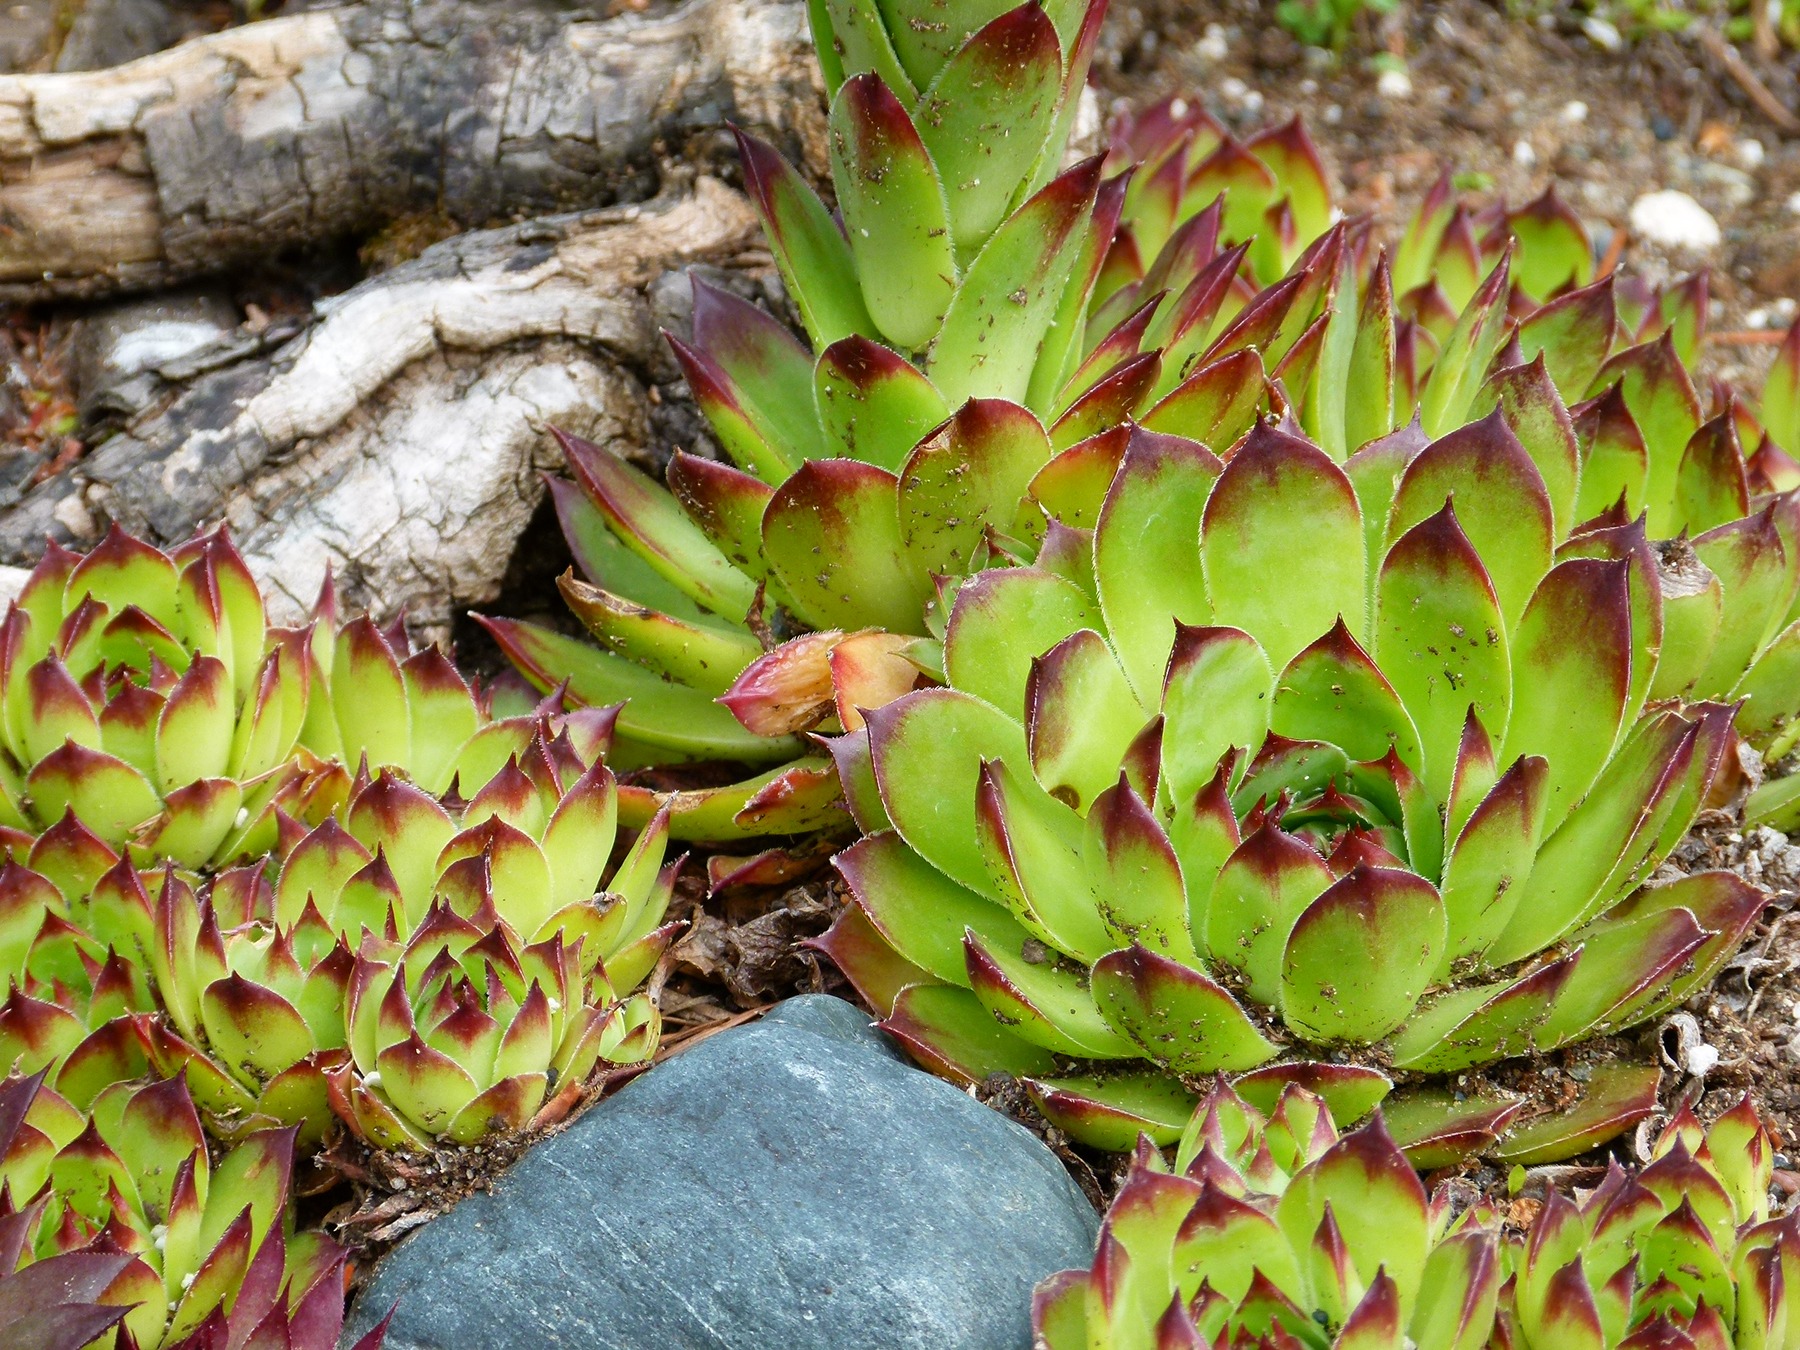
nature, plant, fruit, leaf, arid, flower, floral, food, produce, botany, succulent, garden, flora, leaves, ornamental, echeveria, rosette, flowering plant, land plant, semiarid, hens and chicks